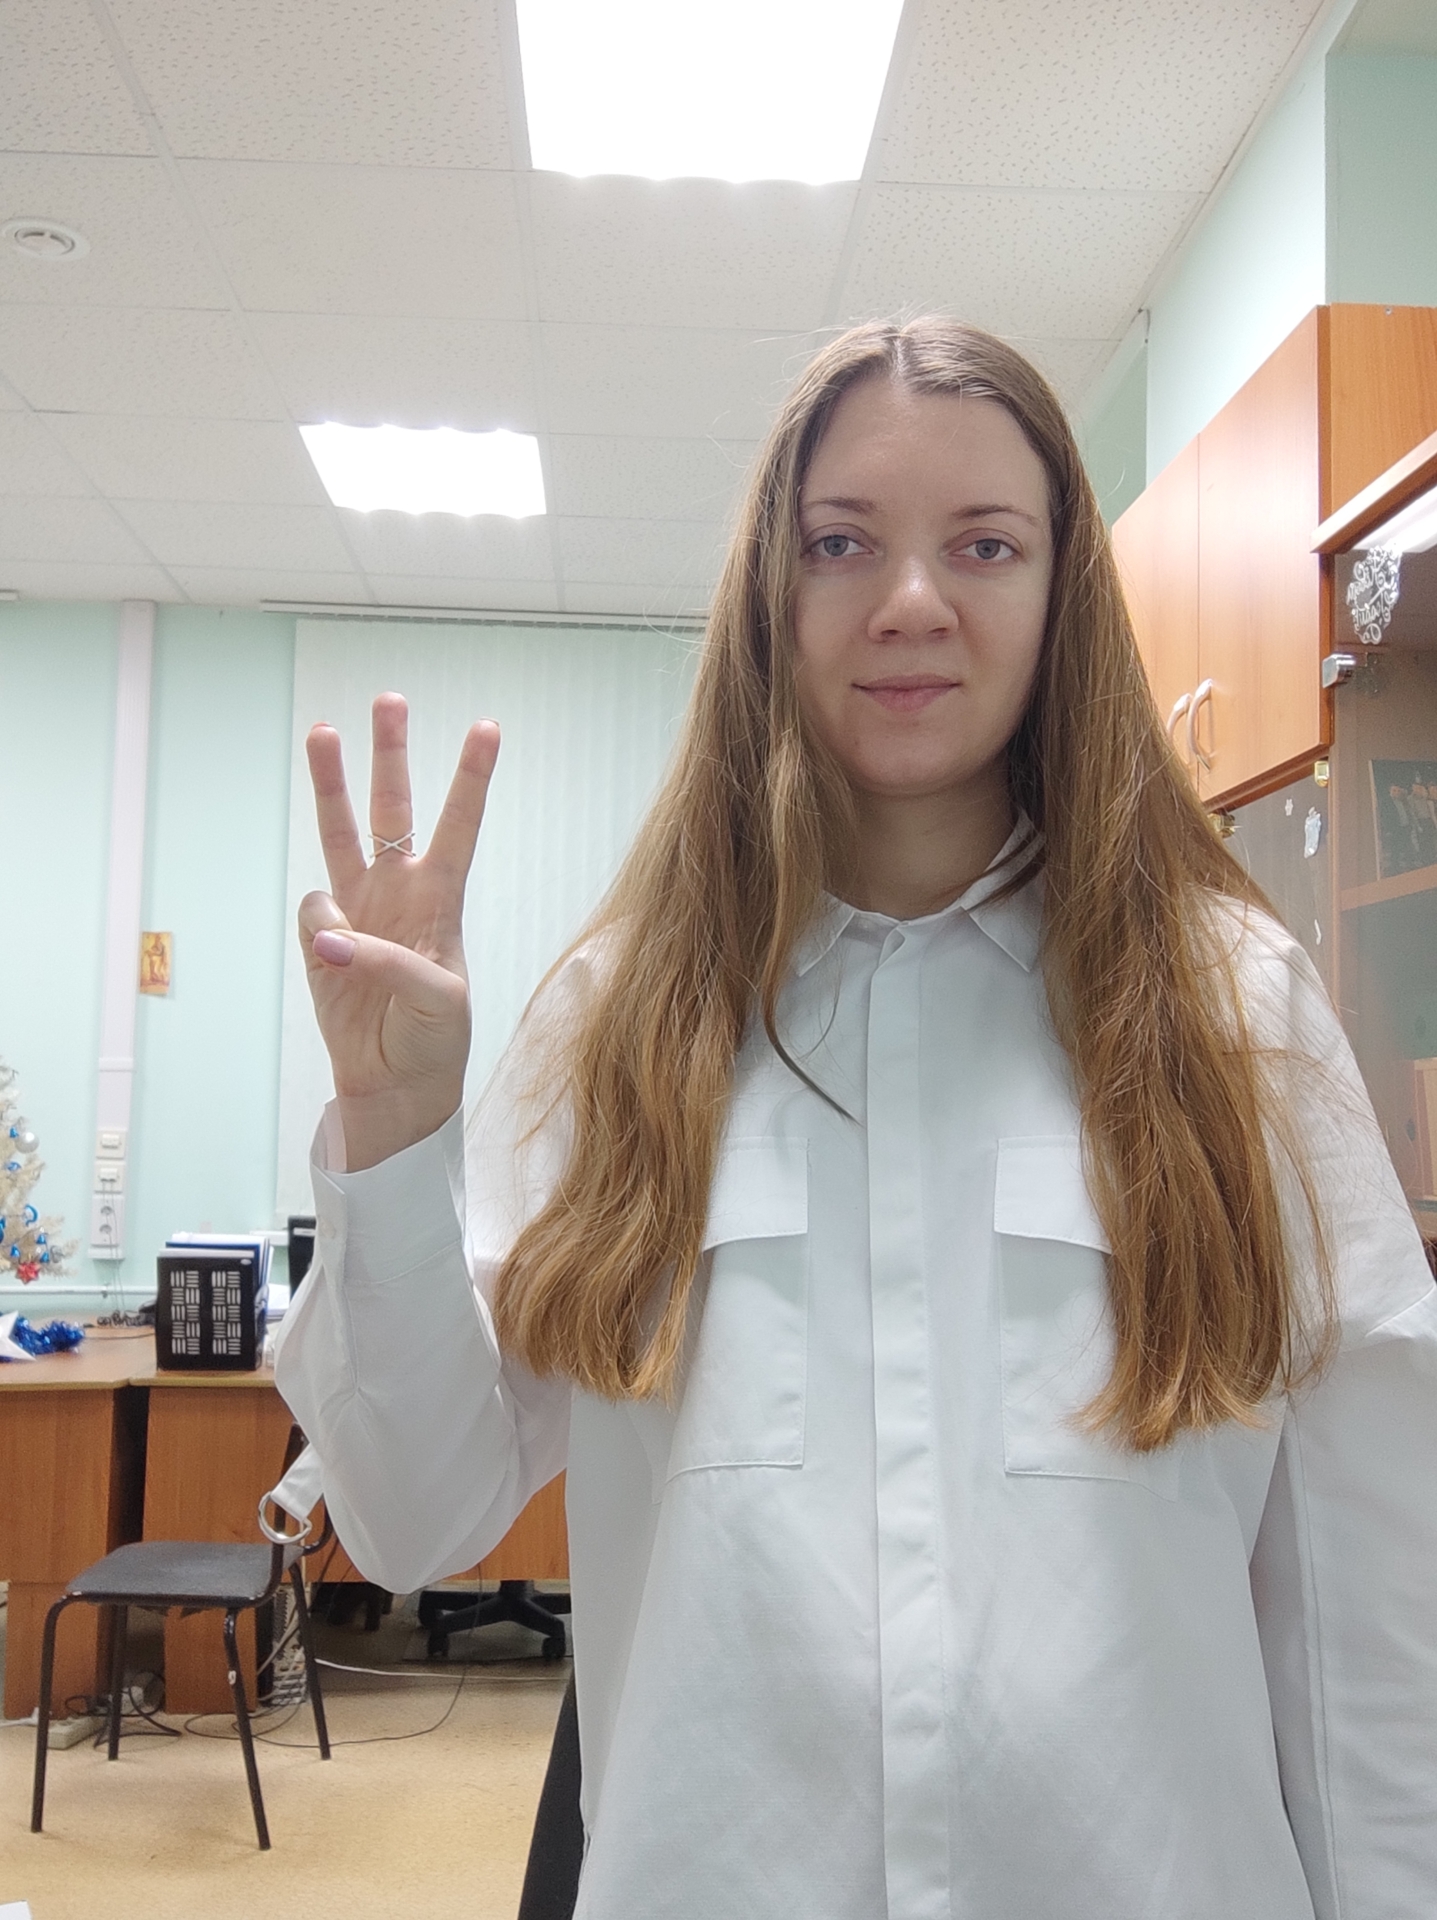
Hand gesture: three